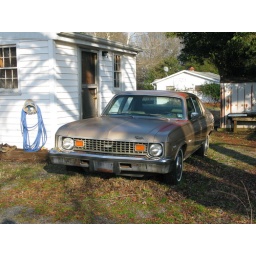
i was riding my bike home when i saw this sitting beside a house.